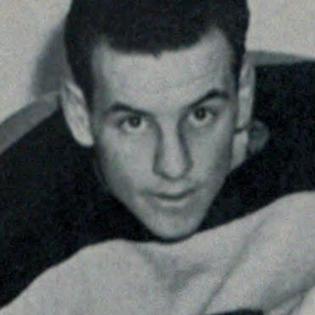
Age: 18